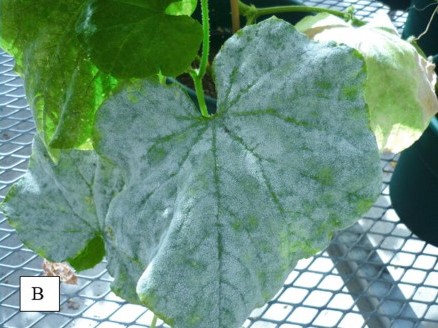
Plant: Cucumber
Disease: cucumber powdery mildew